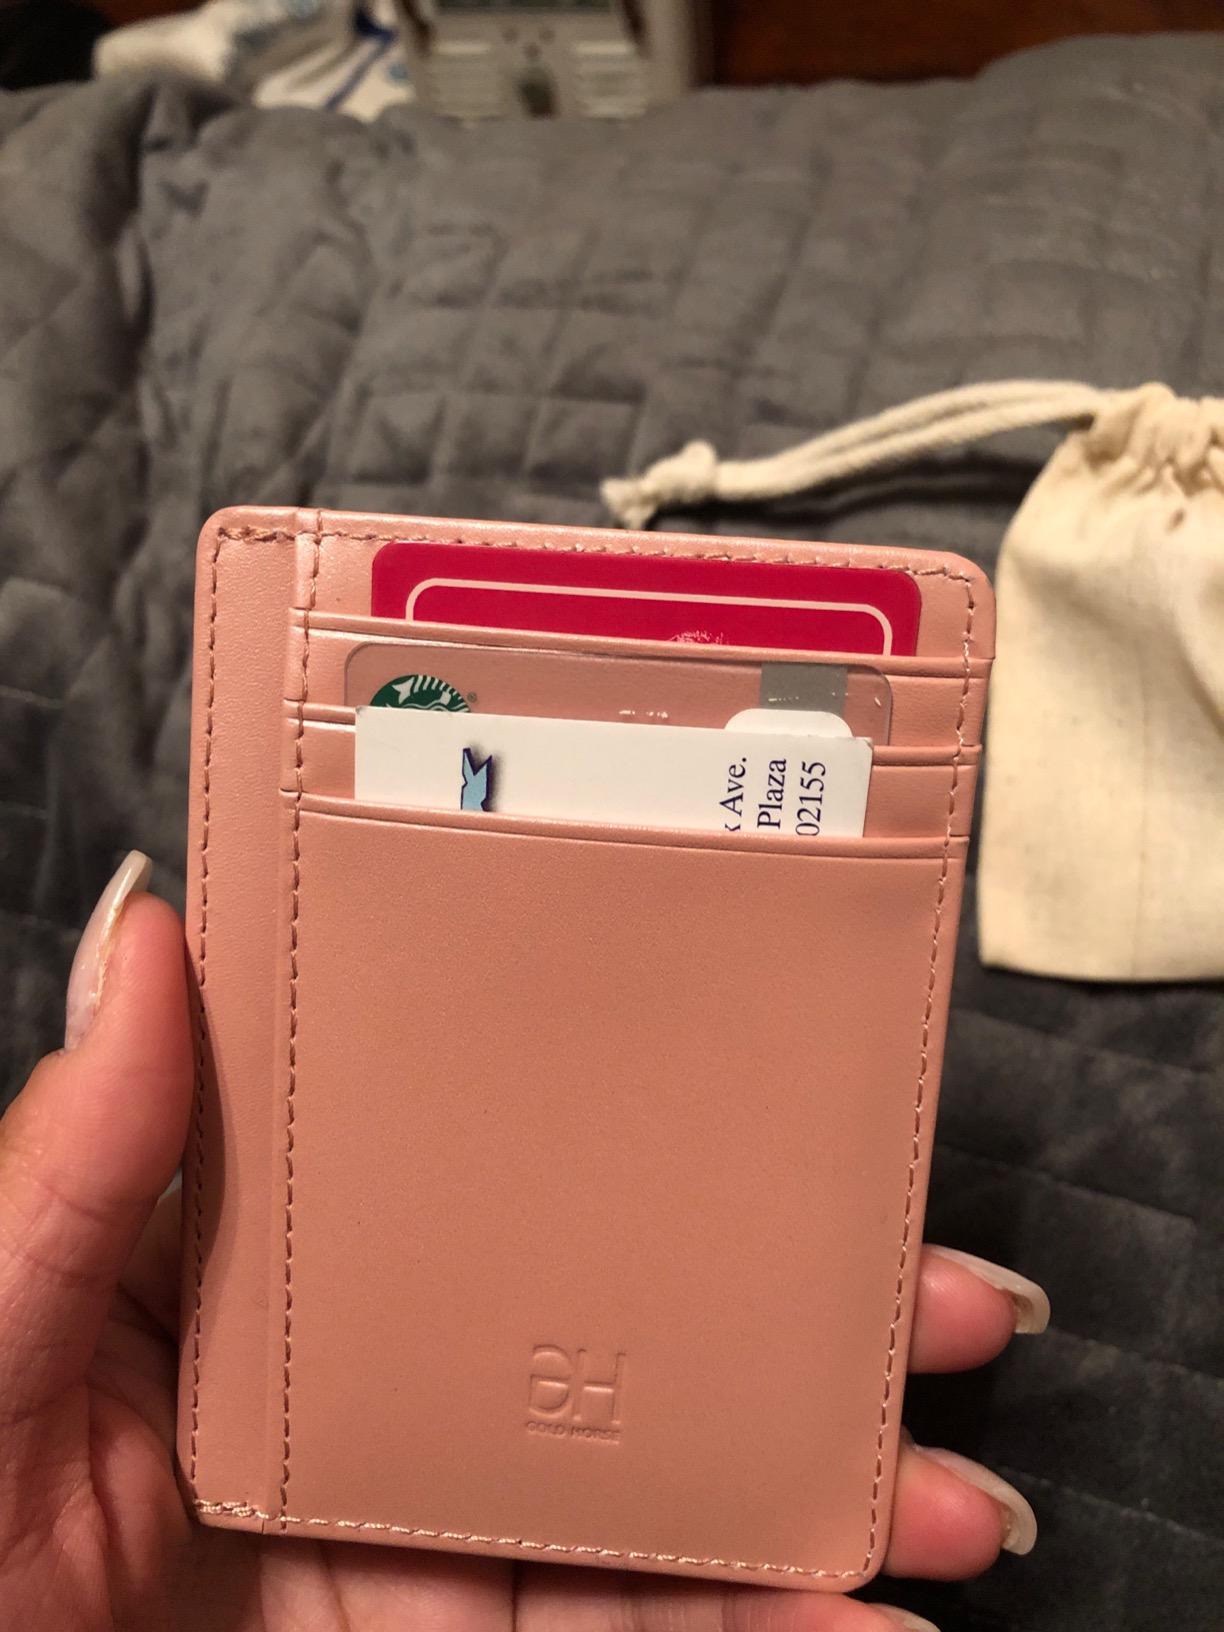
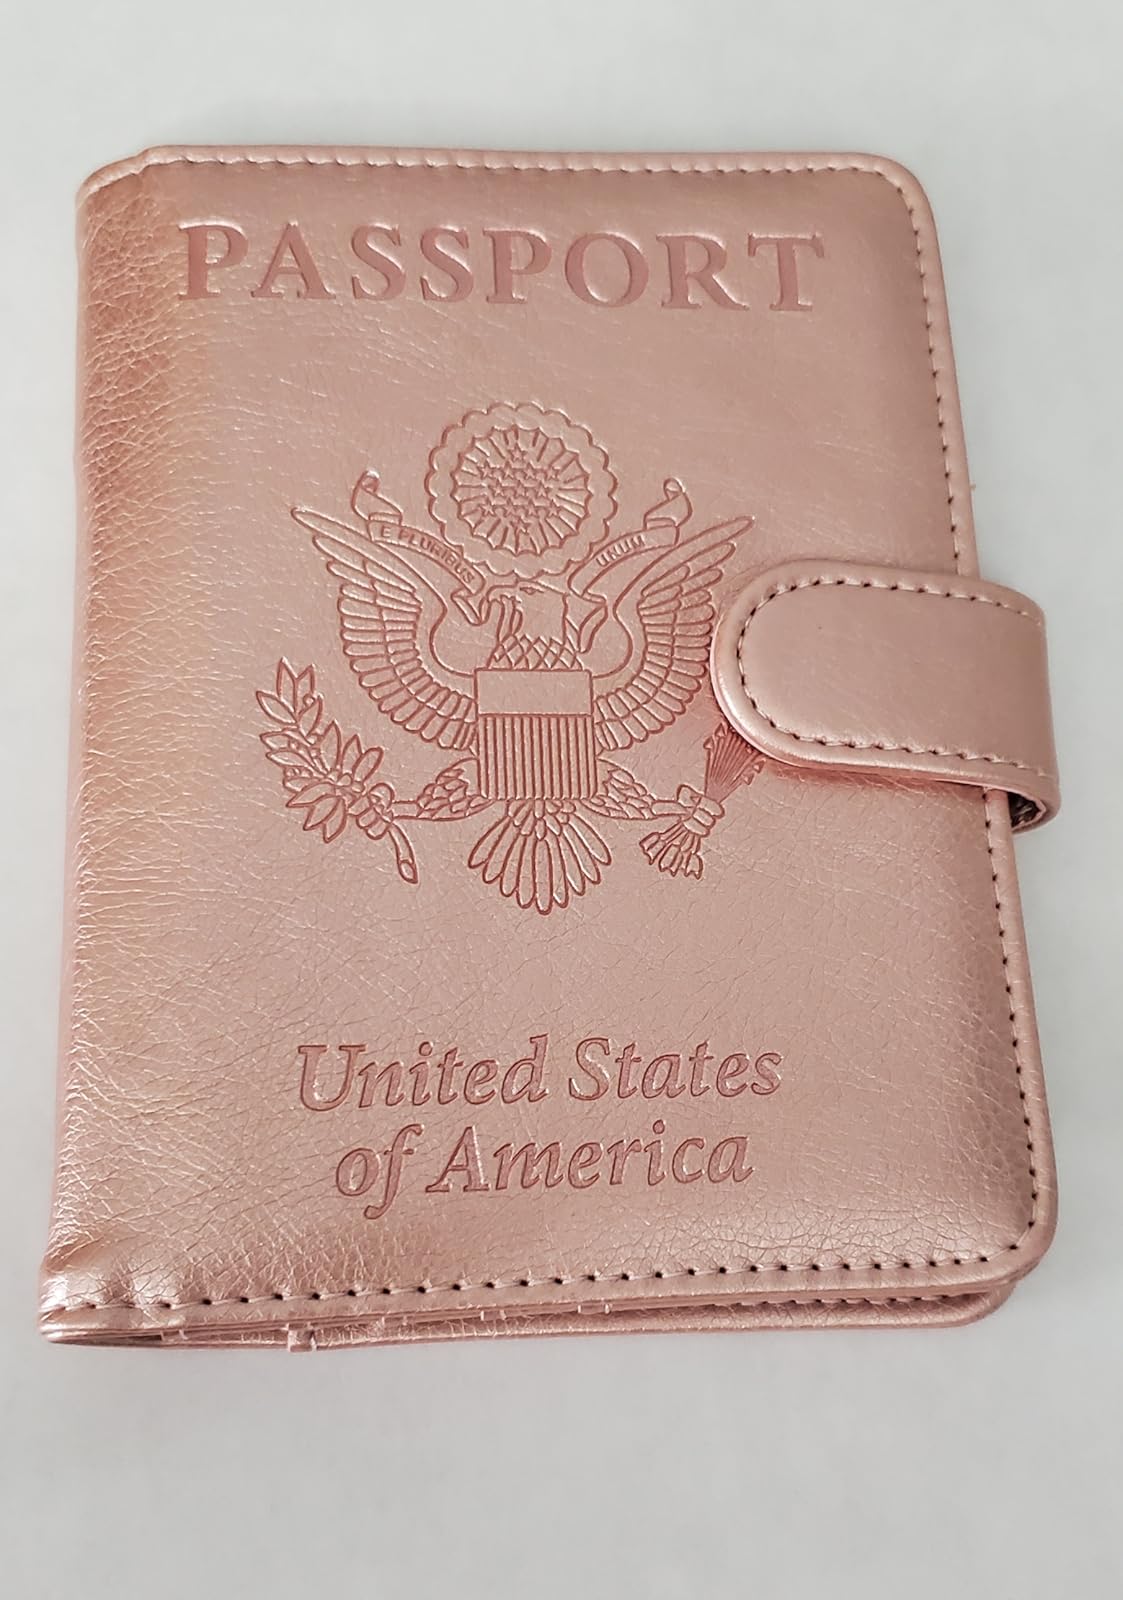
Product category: accessories_wallet
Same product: no